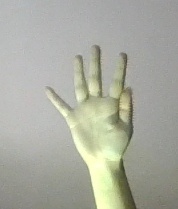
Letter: sheen